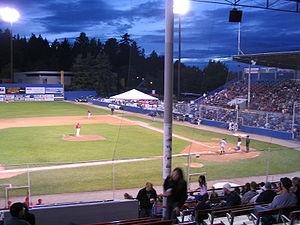
Le Nat Bailey Stadium, de son nom complet le Scotiabank Field at Nat Bailey Stadium, est un stade de baseball de Vancouver, ville de la province canadienne de la Colombie-Britannique.